Runway 34

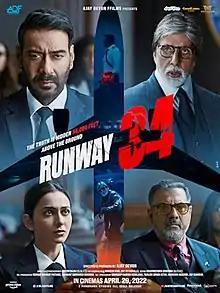
Theatrical release poster

Runway 34 is a 2022 Indian Hindi-language thriller film produced and directed by Ajay Devgn under the Devgn Films banner. The film is inspired by an aviation incident involving a Jet Airways flight 9W-555 from Doha to Kochi on August 17, 2015. Critics have noted similarities in the general story as well some scenes with Hollywood movies such as "Flight" (2012) and "Sully" (2016). The film stars Ajay Devgn, Amitabh Bachchan, and Rakul Preet Singh, with Boman Irani, Angira Dhar and Aakanksha Singh playing pivotal roles.